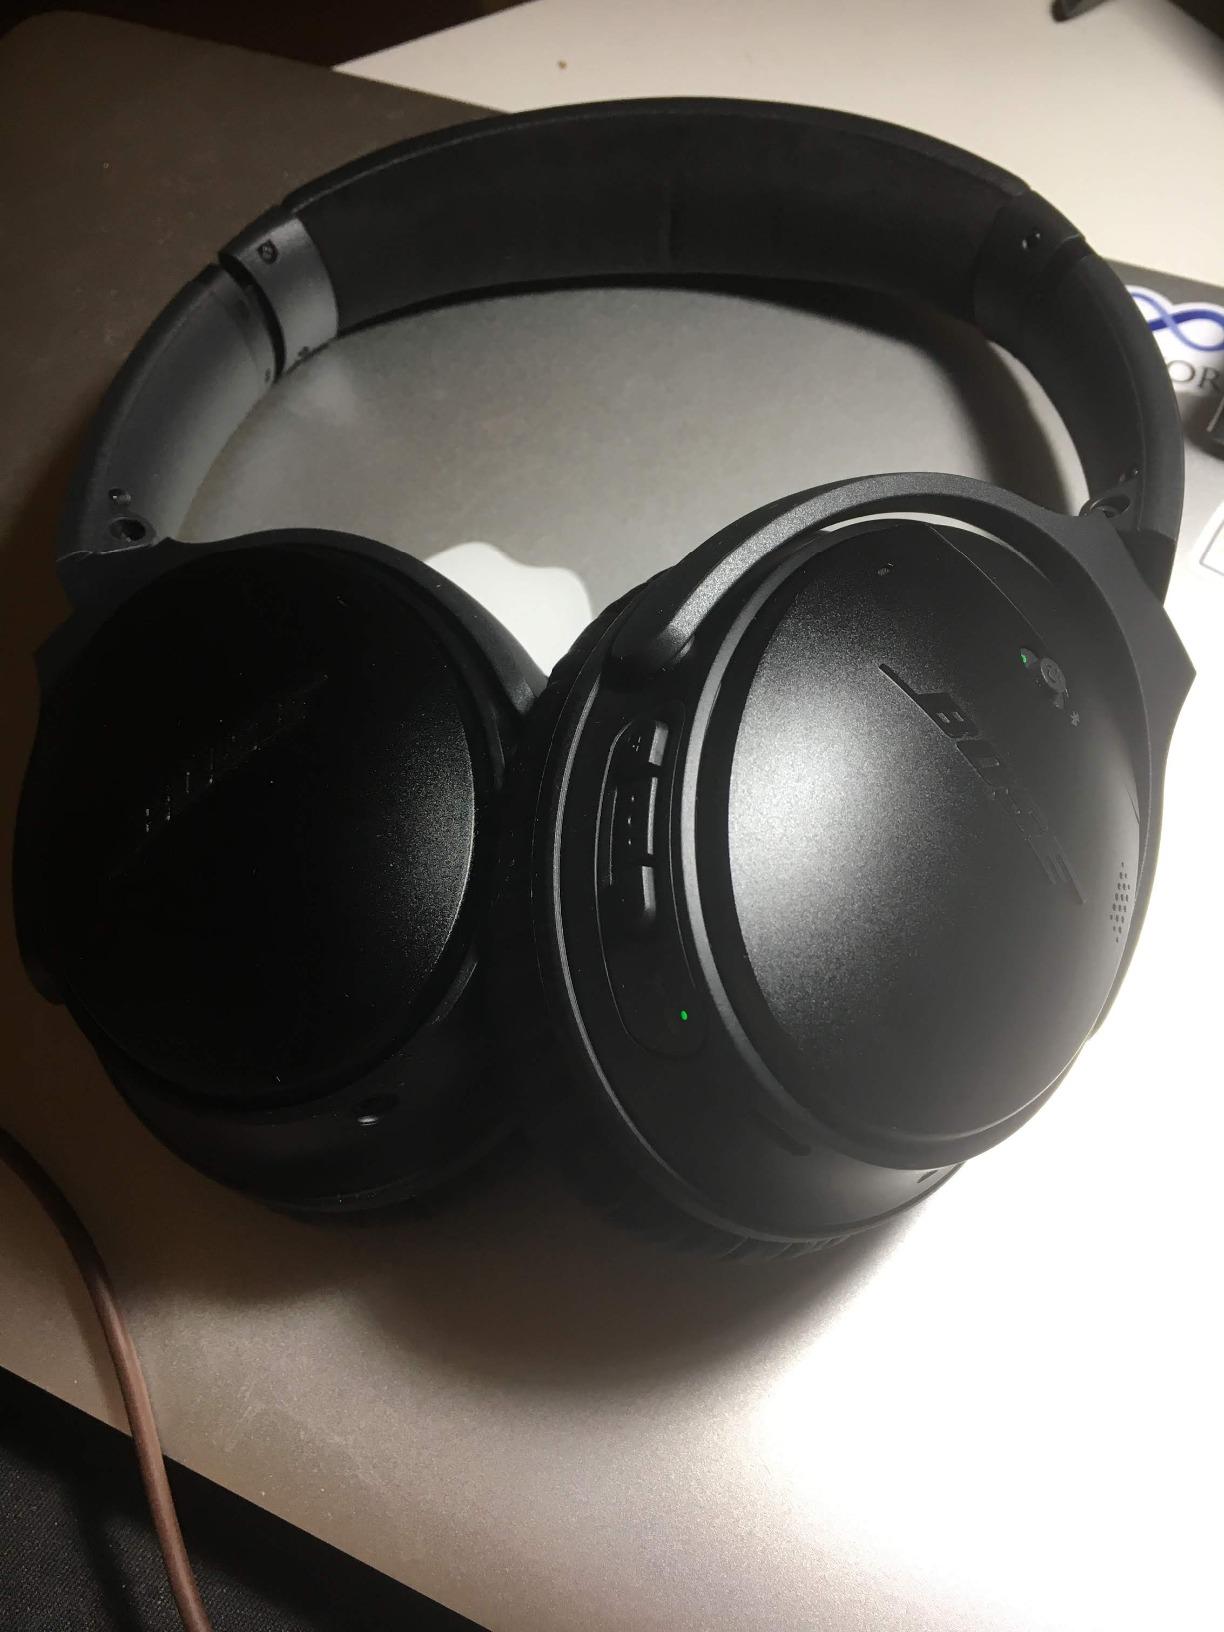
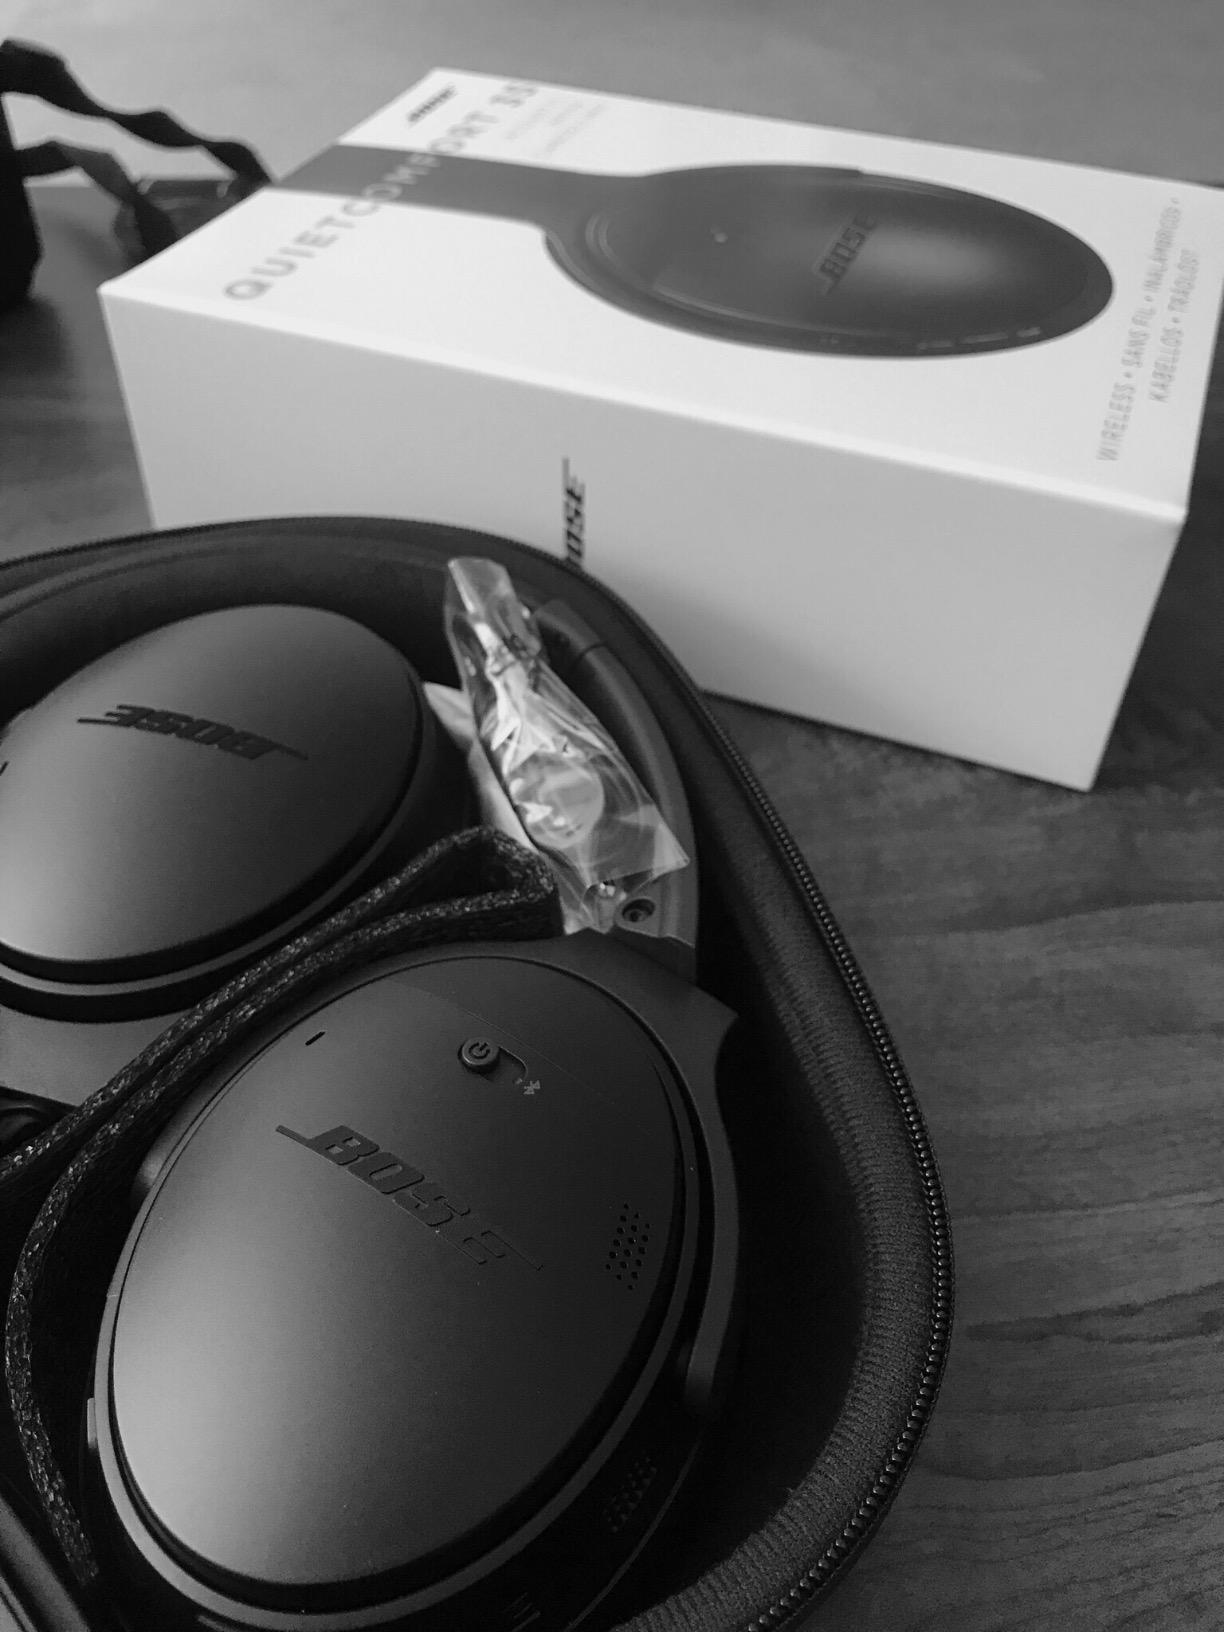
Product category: headphones
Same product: yes